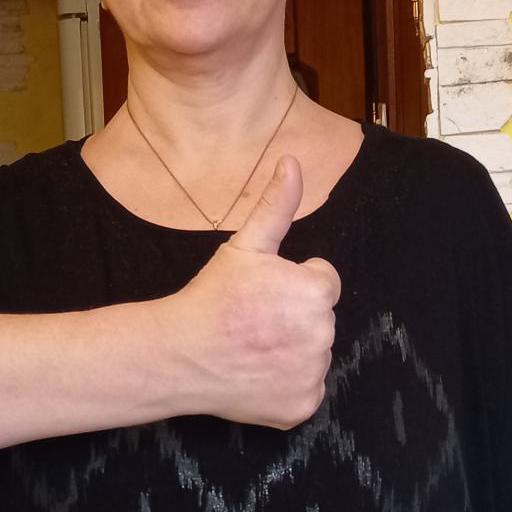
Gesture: like